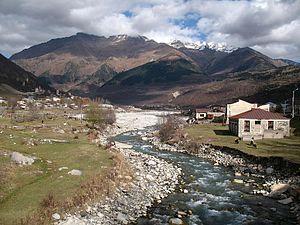
Cet article recense les sites inscrits au patrimoine mondial en Géorgie.